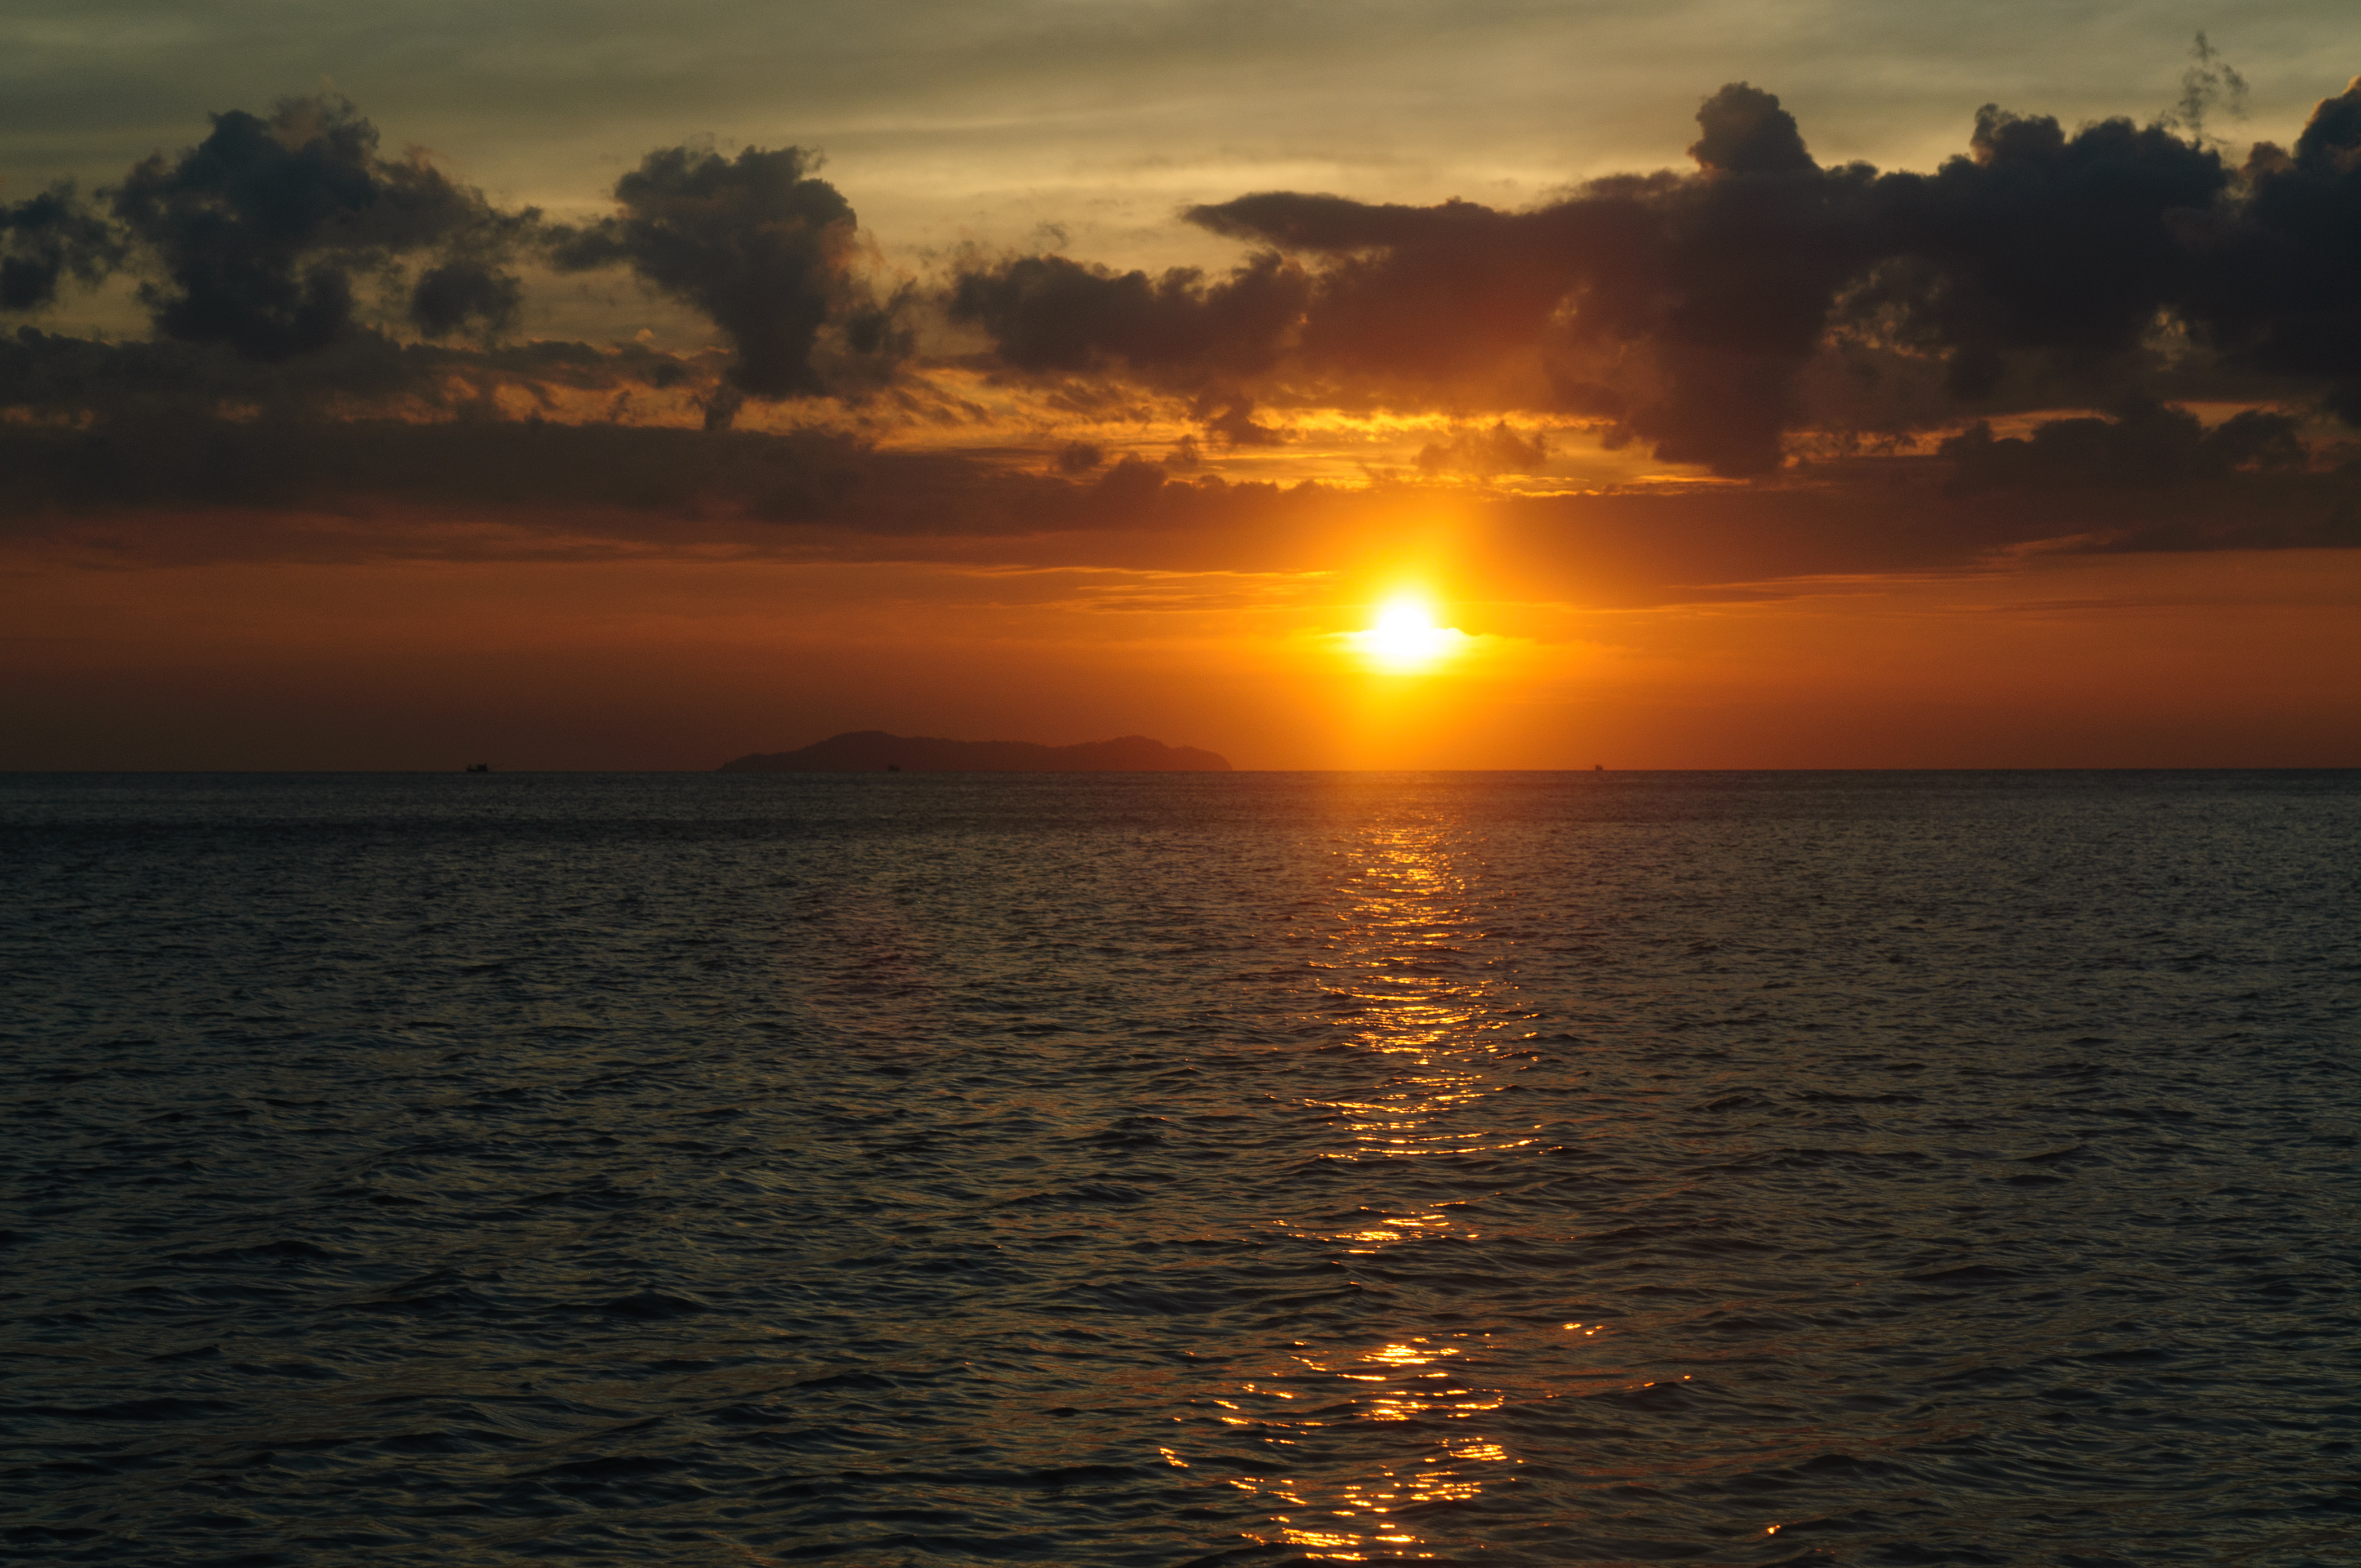
beach, sea, coast, ocean, horizon, cloud, sun, sunrise, sunset, sunlight, morning, dawn, dusk, evening, nikon, thailand, d300, thailandia, kradan, kohkradan, trang, maifat, afterglow